Just D

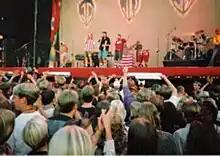
JustD94 in 2012

JustD was a Swedish hip hop trio formed in Stockholm in 1990. The group consisted of Gustave Lund (Gurra G), Wille Crafoord (Doktor C) and Peder Ernerot (Pedda P). They had several chart successes during the early-mid 1990s.